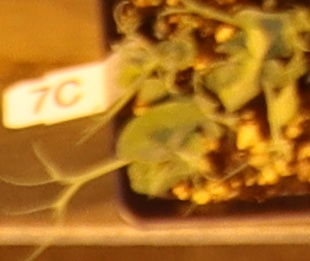
Label: Field Pea